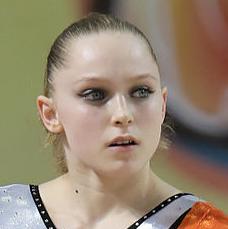
Age: 19